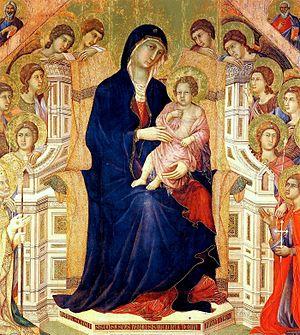
Duccio di Buoninsegna fut en son temps le plus grand peintre siennois ; son importance se mesure même à l'échelle européenne. On considère généralement que son influence fut déterminante dans l'évolution du style gothique international ; elle s'exerça en particulier sur Simone Martini et les deux frères Ambrogio et Pietro Lorenzetti.